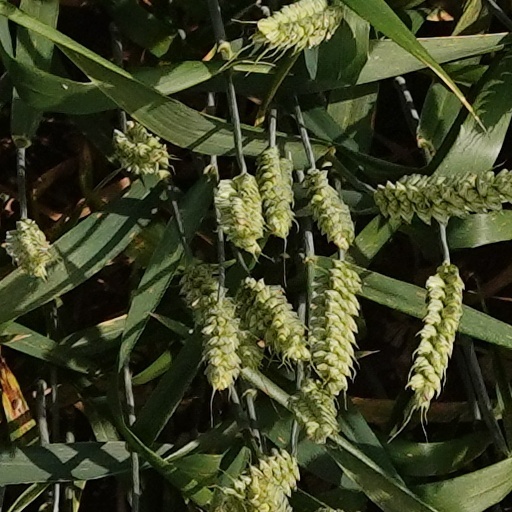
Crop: wheat